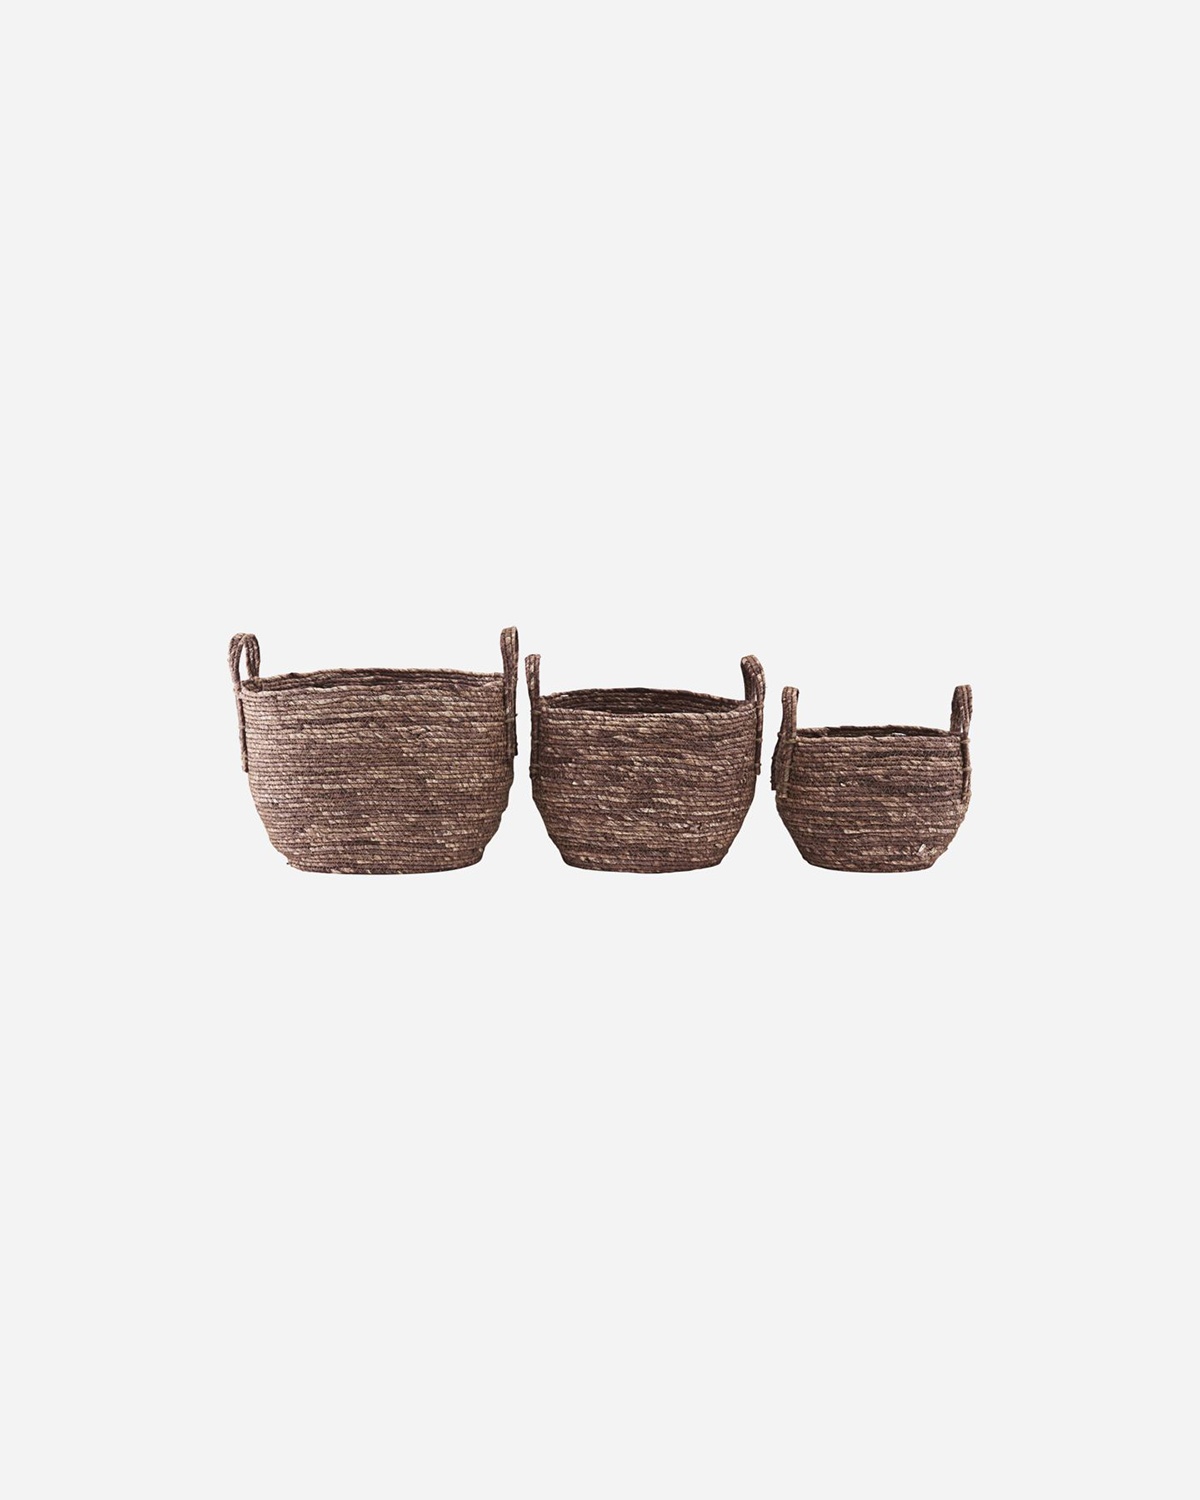
House Doctor - Kurve - Arran - Sæt af 3
Kurve i naturlige materialer og varme nuancer kan være en flot tilføjelse til det enkle, moderne hjem. Det skaber en skøn kontrast, der udtrykker personlighed og en gennemtænkt stil. Dette sæt fra House Doctor kaldes Arran og består af 3 størrelser i et lækkert, rødbrunt materiale. Den runde form vil passe perfekt til opbevaring af en plante for at forstærke og inddrage det naturlige som en dekorativ del af rummet. Farve: Rød/Brun Materiale: Majsstrå Mål: Lille: H: 20 cm D: 23 cm Mellem: H: 24 cm D: 28 cm Stor: H: 27 cm D: 30 cm Vedligeholdelse: Skal vaskes i hånden
Brand: House Doctor
Category: Home & Garden > Decor > Baskets